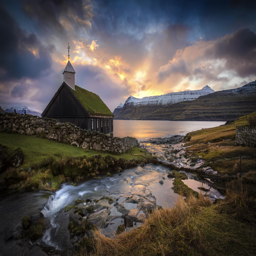
the happiest countries in the world , in pictures